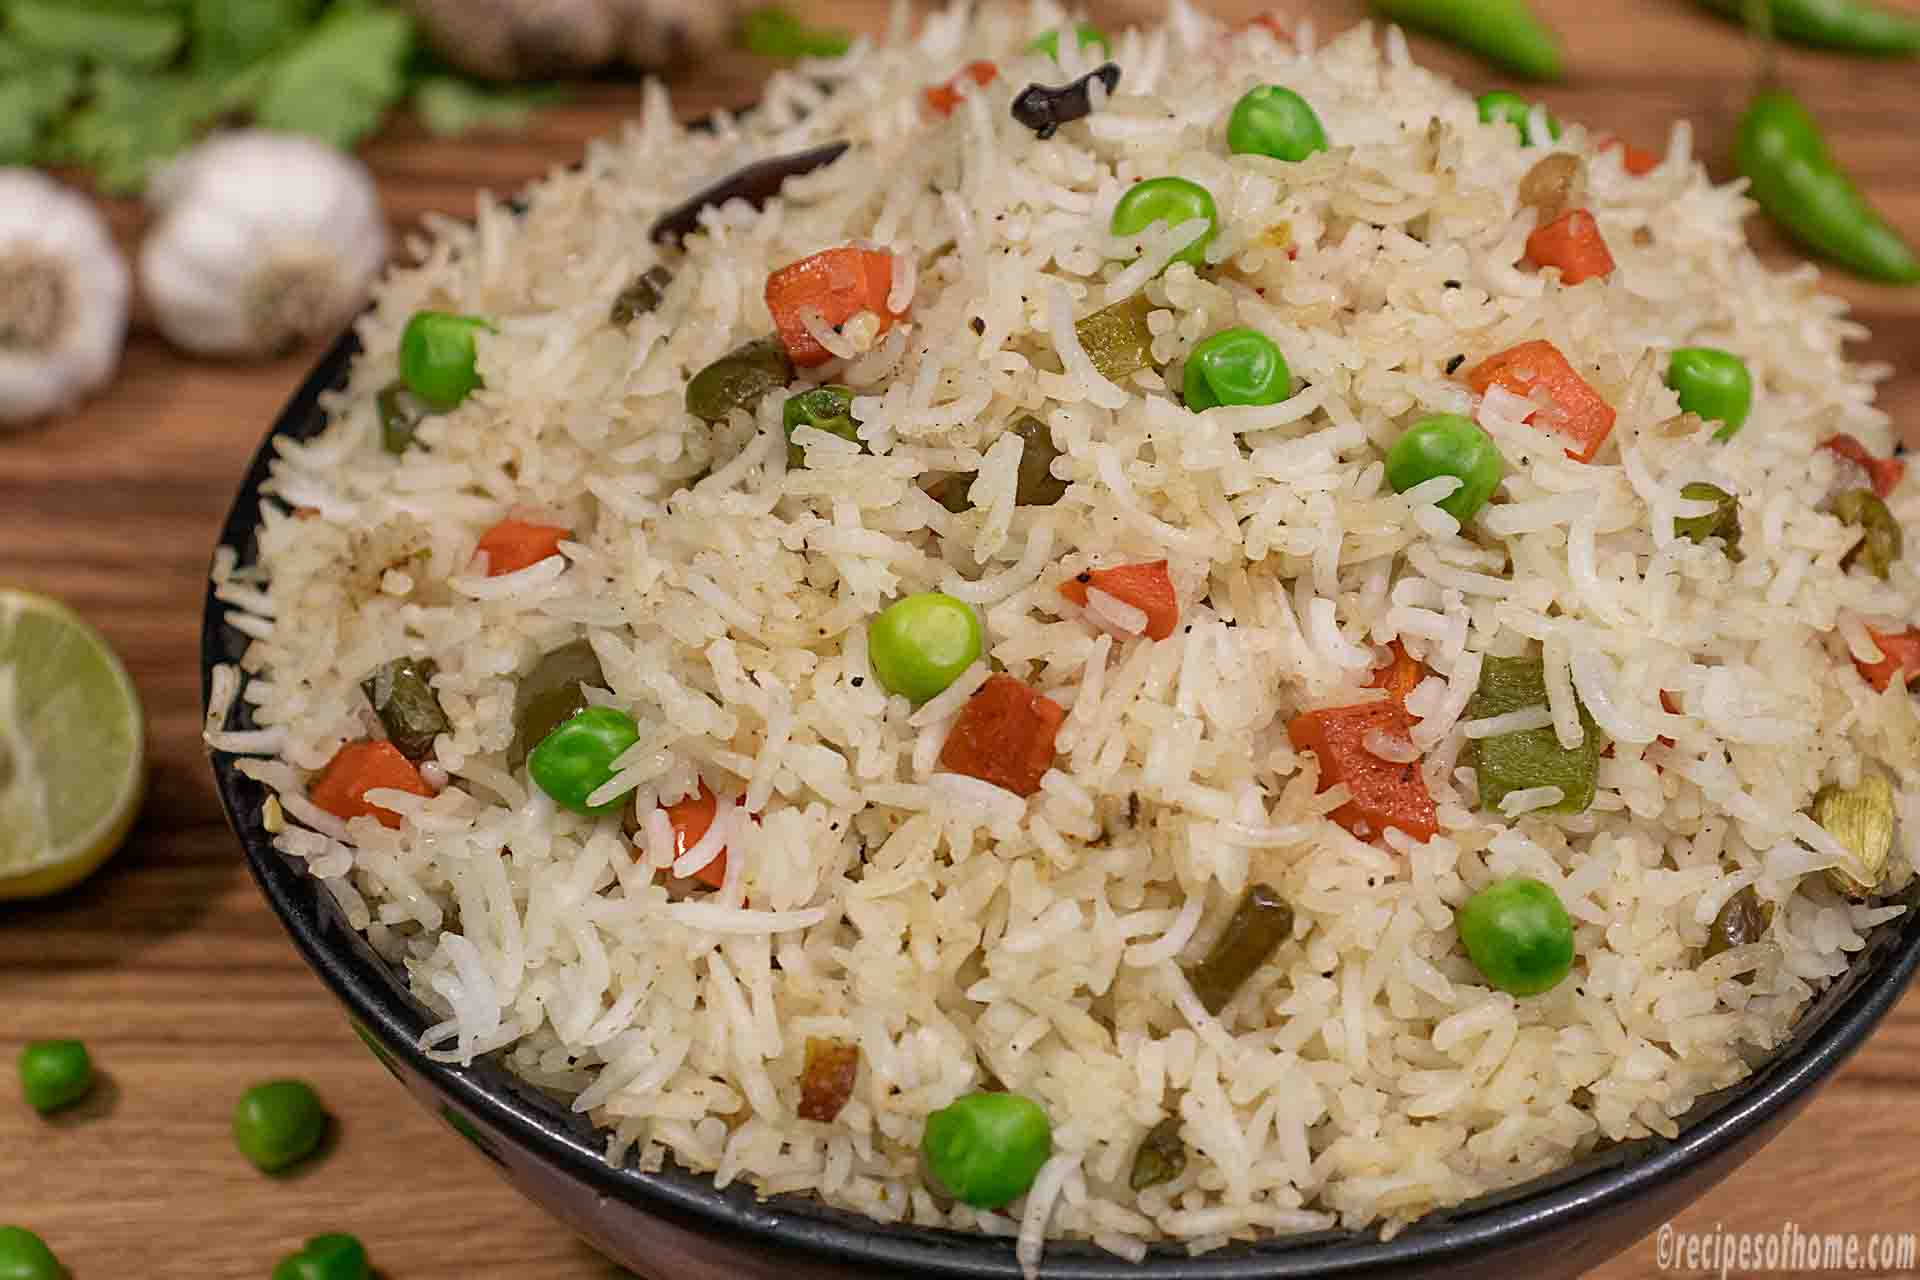
Dish: fried_rice